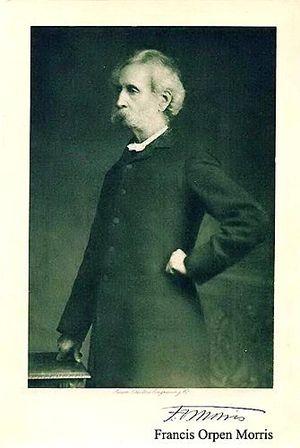
Francis Orpen Morris est un pasteur irlandais, ornithologue, entomologiste et botaniste, auteur de nombreux ouvrages sur l'histoire naturelle et sur le patrimoine architectural britannique. Il a notamment écrit The County Seats of the Noblemen and Gentlemen of Great Britain and Ireland.